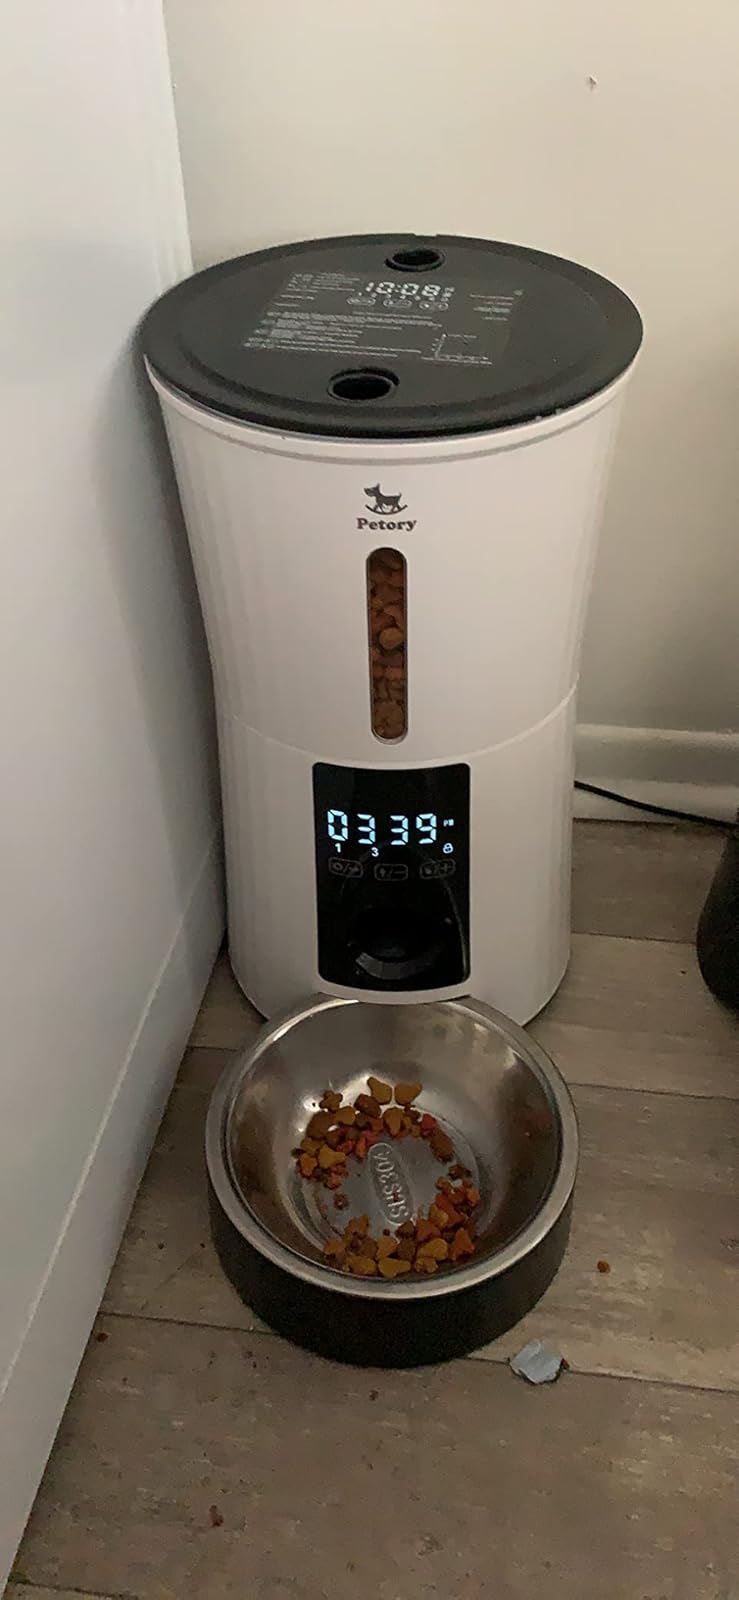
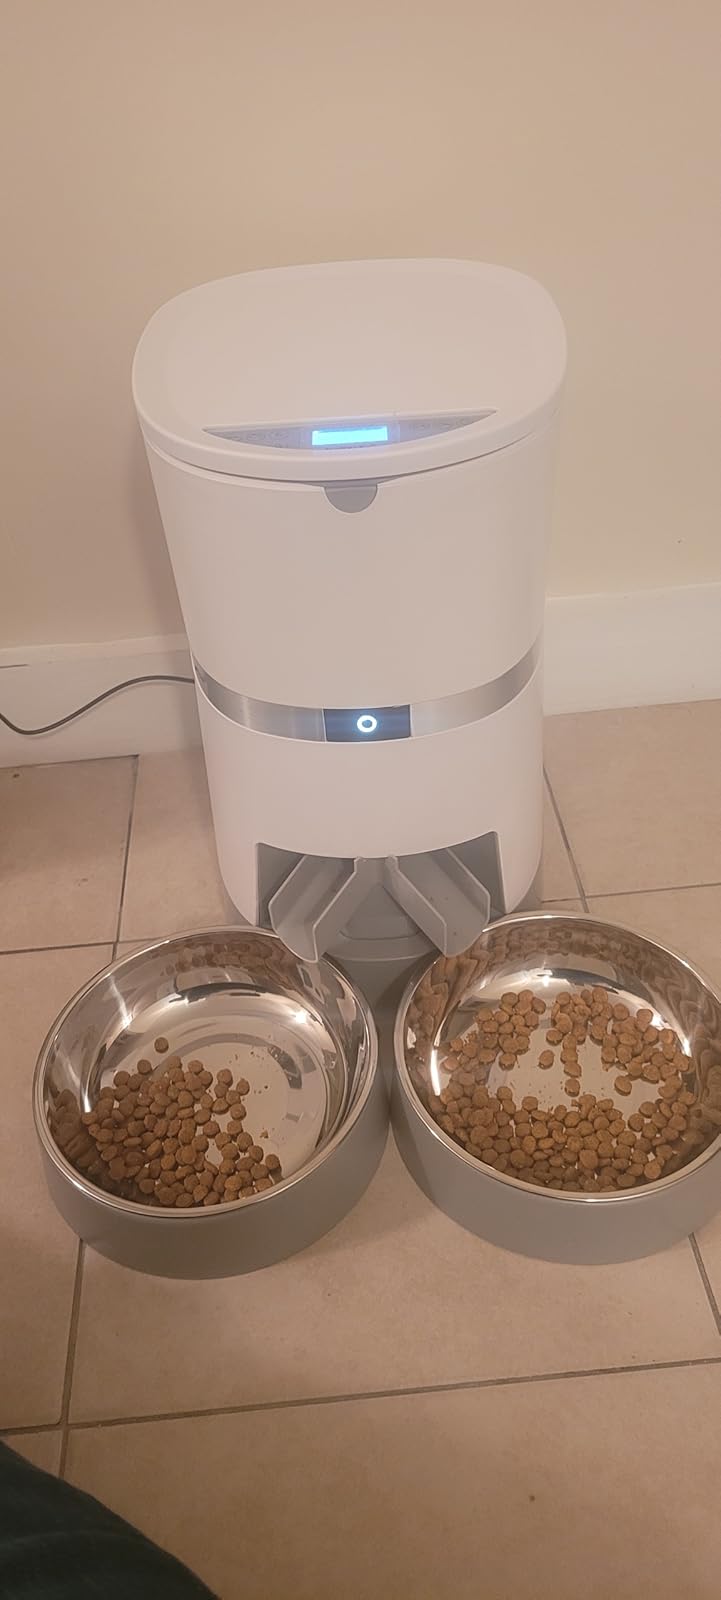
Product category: items_feeder
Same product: no